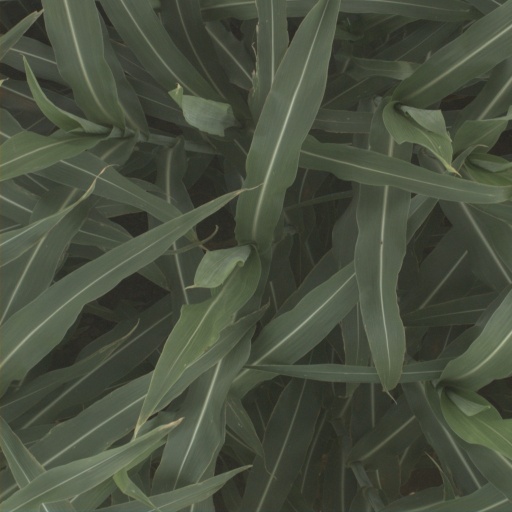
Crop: sorghum